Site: brandenburg
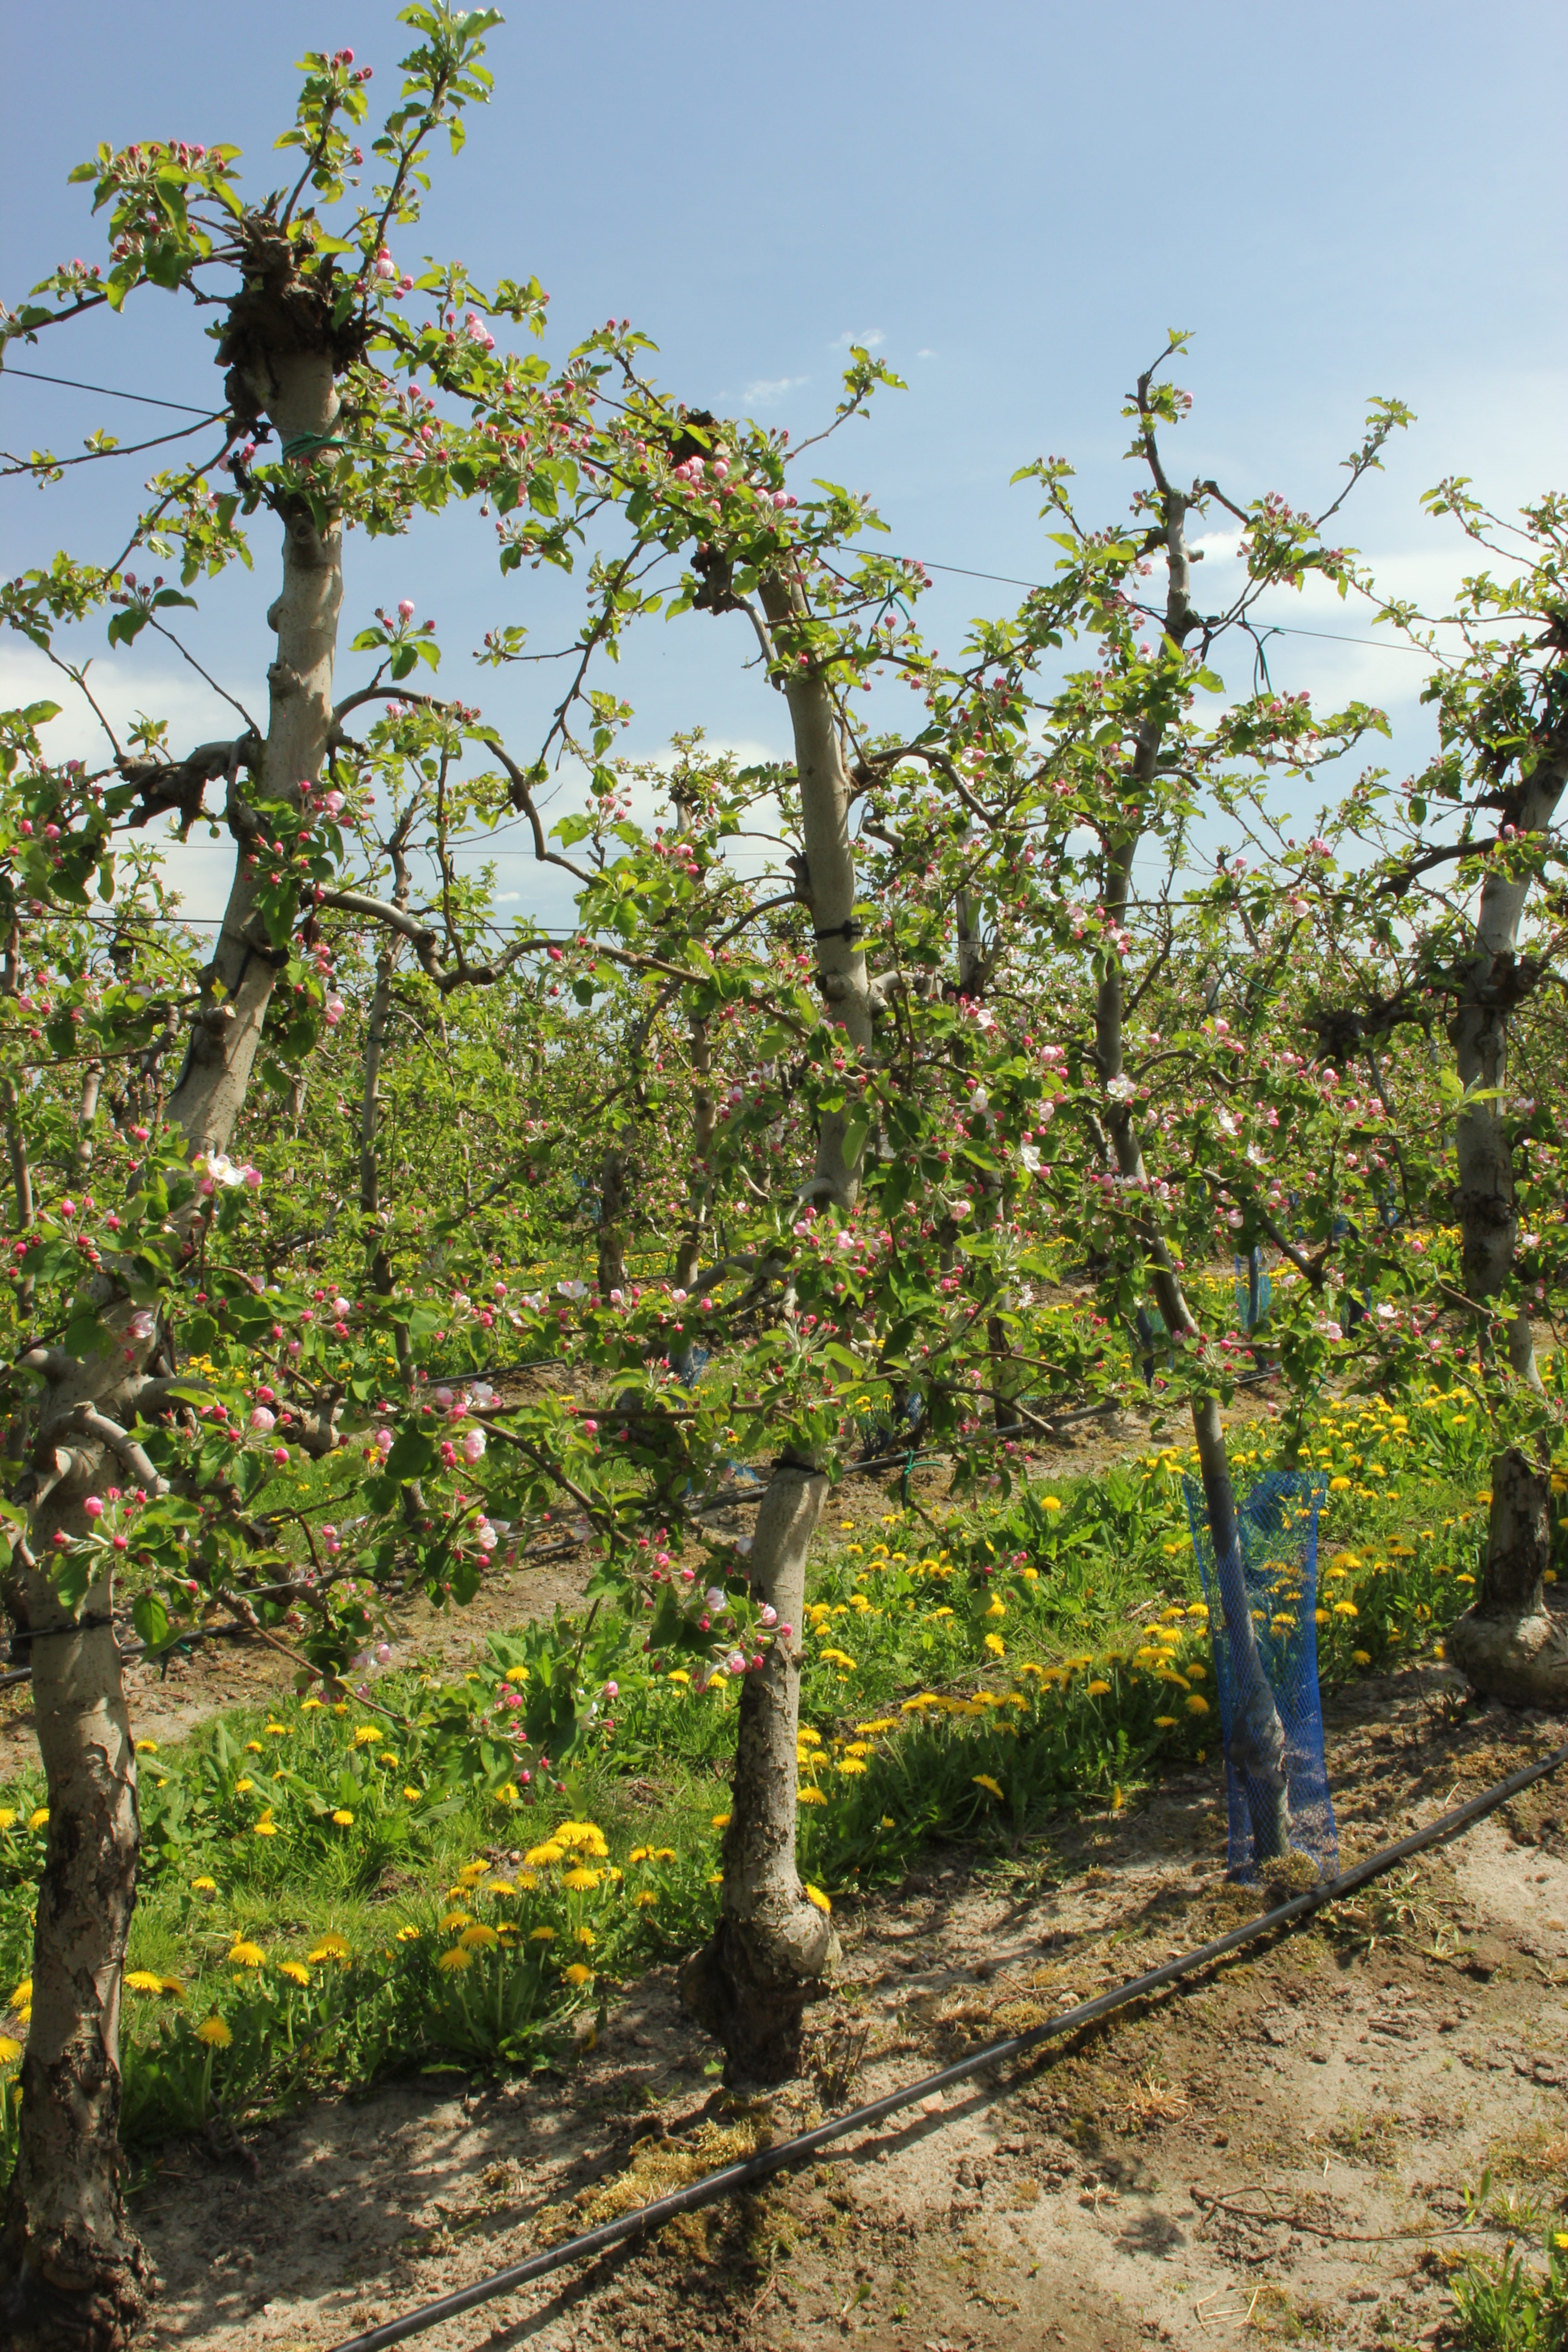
Growth stage (BBCH 57): Inflorescence emergence